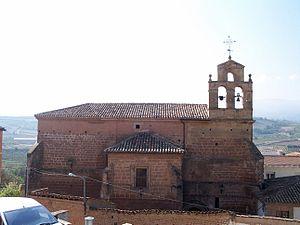
Entrena est une commune de La Rioja, située à 12 km de Logroño. Sa population au 1ᵉʳ janvier 2011 était de 1503 habitants pour une superficie de 21,03 km². Le village est situé à 558 m d'altitude. Entrena est limitrophe avec Navarrete et Lardero au Nord ; Albelda de Iregua à l'Est ; Nalda, Sorzano et Sojuela au Sud et à Medrano à l'Ouest.